Matt Amato

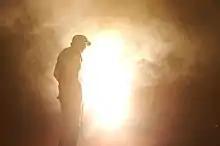
Ledger behind-the-scenes of his music video for Ben Harper's "Morning Yearning"

Amato sustained his work in music videos by embracing digital film-making. In 2006, Amato established a partnership with his best friend, Heath Ledger. Amato told the Los Angeles Times in 2009, What Heath brought to us at the Masses was his pure creative energy, chessboards and surfboards. The Masses started developing their own movie projects. During this time, Ledger also developed the screenplay with Amato for what would be Amato's first movie, Never My Love. “I was very well aware of the movies Heath wanted to make, because we shared the same values,” Amato reflects. We definitely wanted to make movies for smart women. I think he had his daughter in mind, as well. We hated violence in our culture. We’re very against it. We wanted to flip that paradigm and focus on women and love, and chess. Amato was on location in Eau Claire, WI directing Bon Iver’s first video the day Ledger died. “It was no longer about just making a Bon Iver music video anymore,” the group’s singer-songwriter Justin Vernon says. “This was now our chance to be there with Matt as he grieved. It was a three-day wake."